Chi Rho

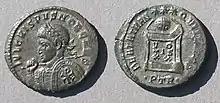
This coin of Crispus, son of Constantine, with a chi rho on the shield (struck ) shows that the symbol mentioned by Lactantius and Eusebius was a chi rho.

According to Lactantius, a Latin historian of North African origins saved from poverty by the Emperor Constantine the Great (r. 306–337), who made him tutor to his son Crispus, Constantine had dreamt of being ordered to put a "heavenly divine symbol" on the shields of his soldiers. The description of the actual symbol chosen by Emperor Constantine the next morning, as reported by Lactantius, is not very clear: it closely resembles a Tau-Rho or a staurogram, a similar Christian symbol. That very day Constantine's army fought the forces of Maxentius and won the Battle of the Milvian Bridge (312), outside Rome.